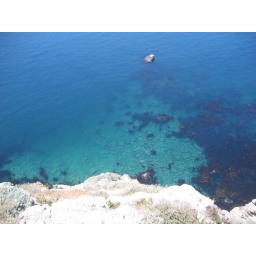
clear water below